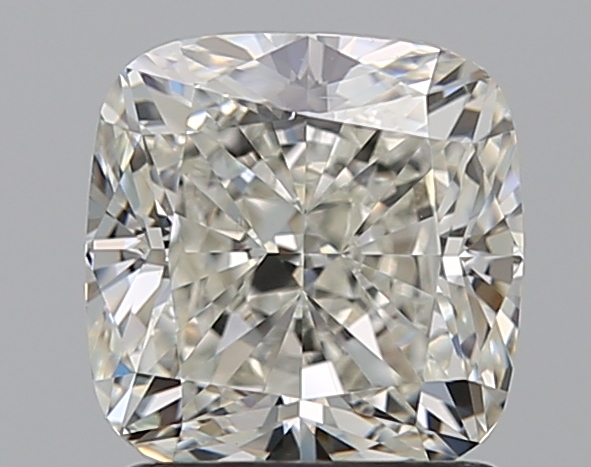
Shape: cushion
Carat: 1.51
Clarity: VS2
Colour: I
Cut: EX
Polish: EX
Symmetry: EX
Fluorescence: N
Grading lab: GIA
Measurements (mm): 6.39 x 6.29 x 4.28